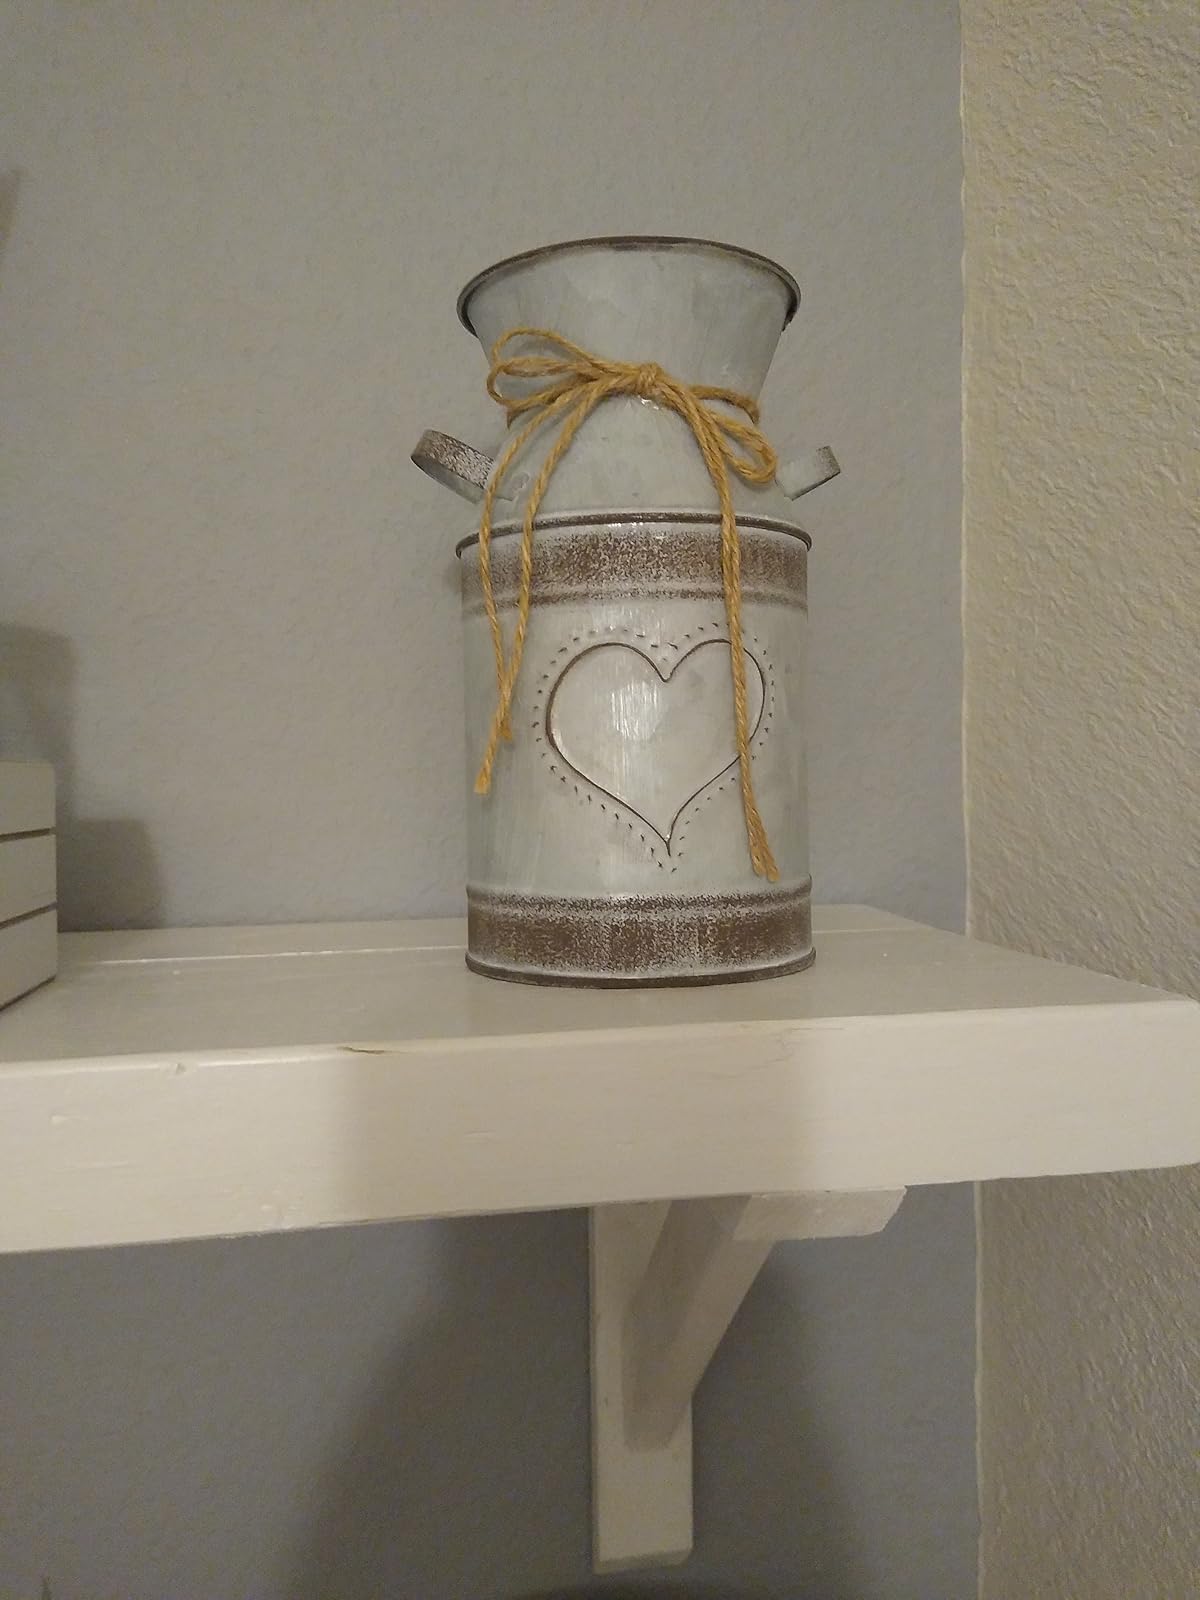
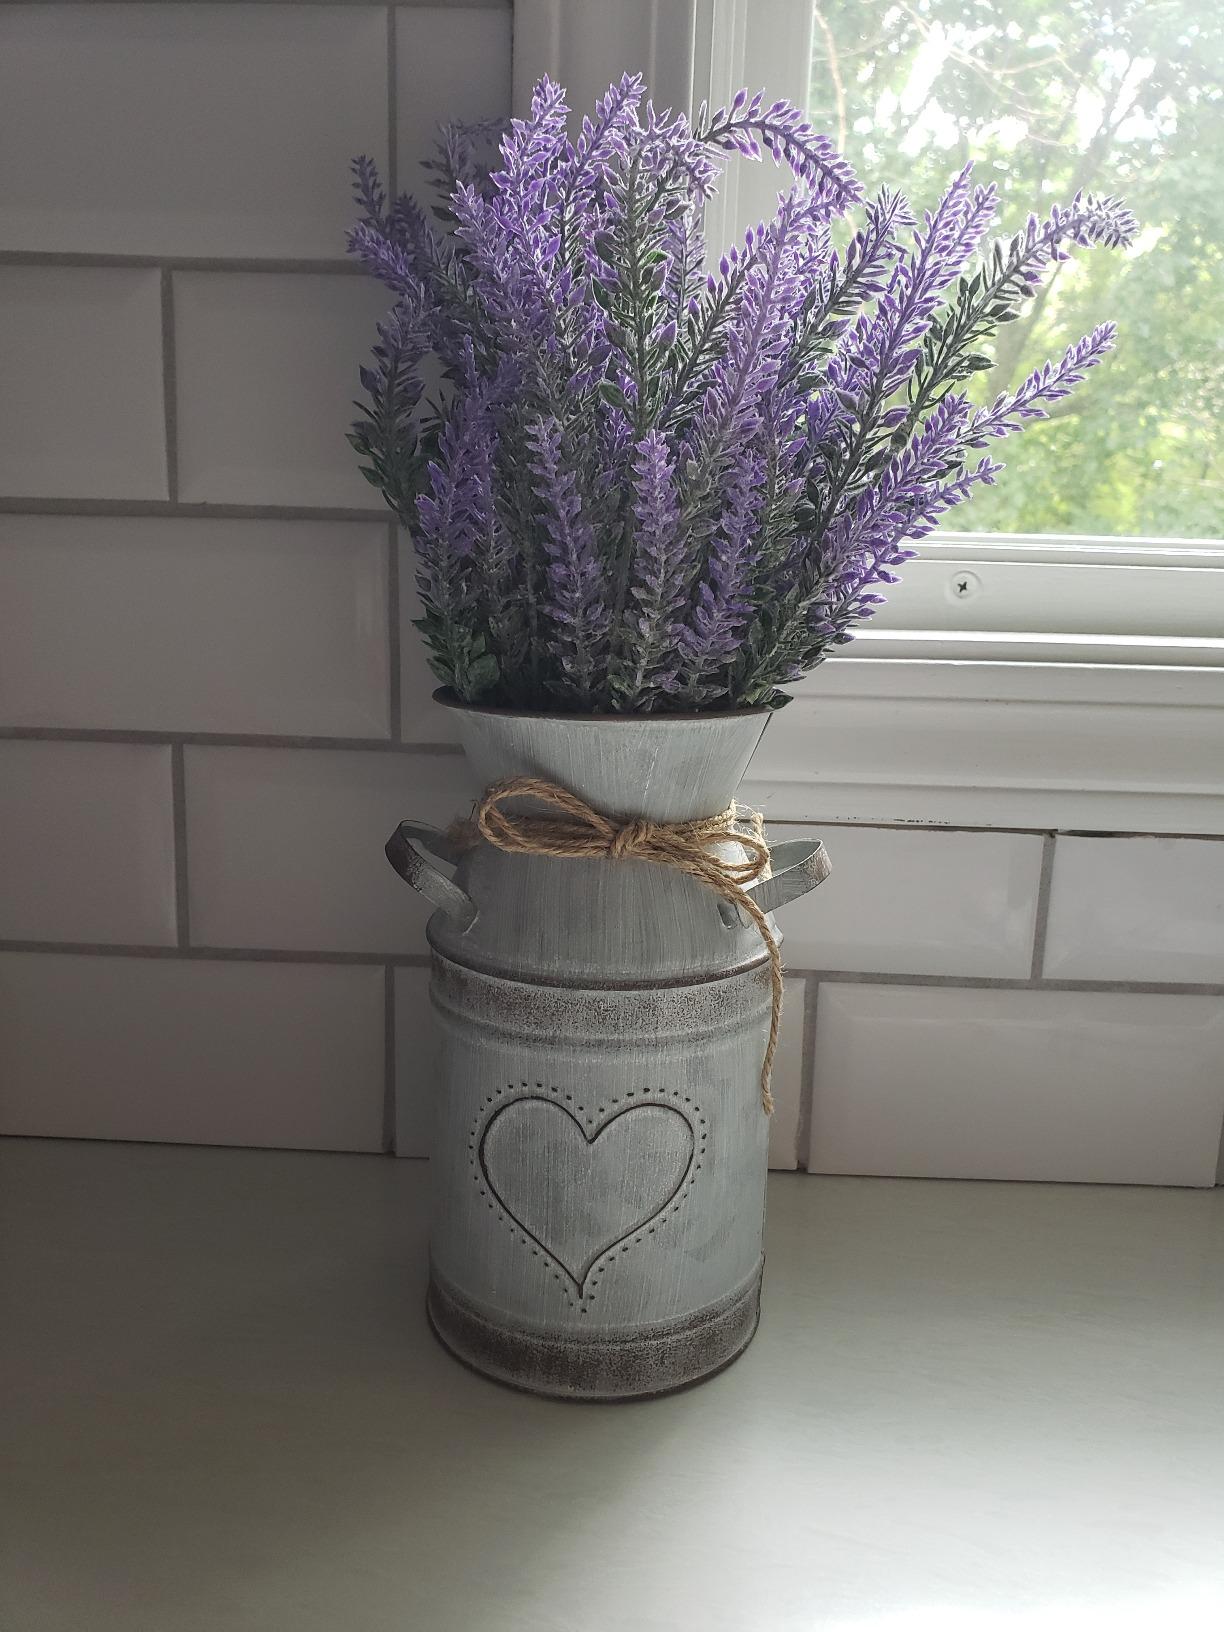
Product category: vase
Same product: yes